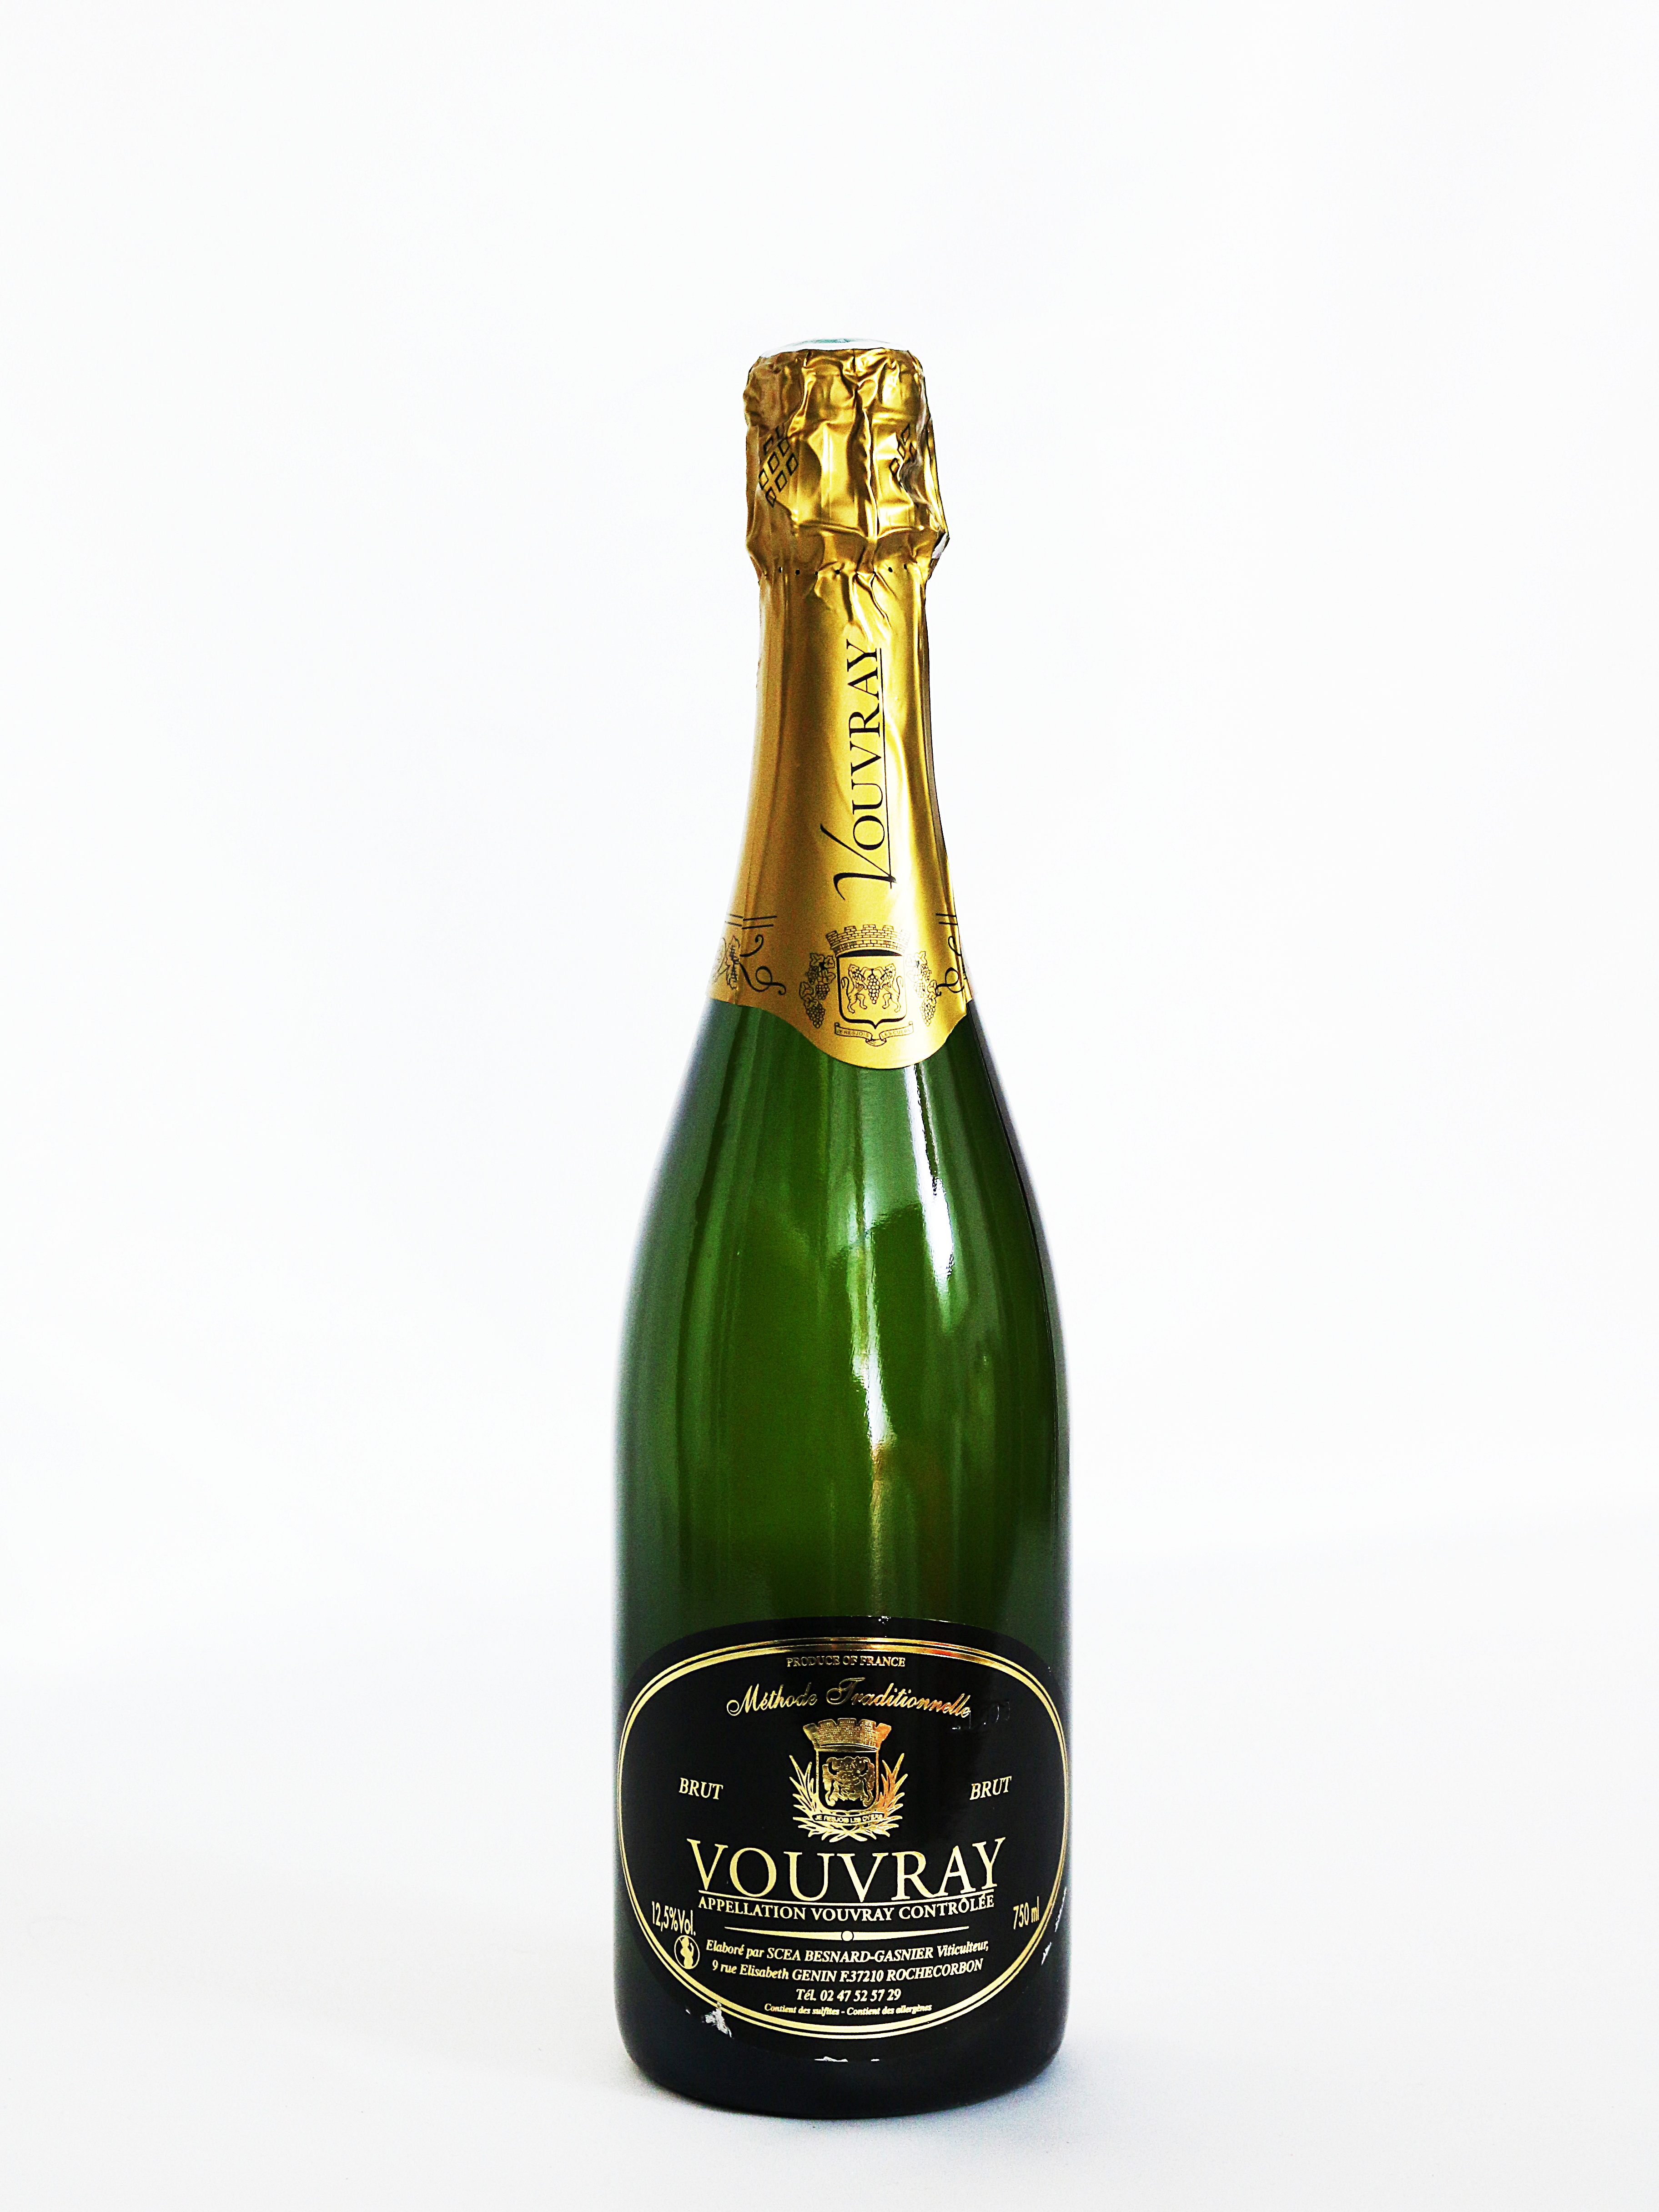
grape, wine, france, drink, bottle, alcohol, wine bottle, glass bottle, champagne, white wine, country of the loire, alcoholic beverage, vouvray